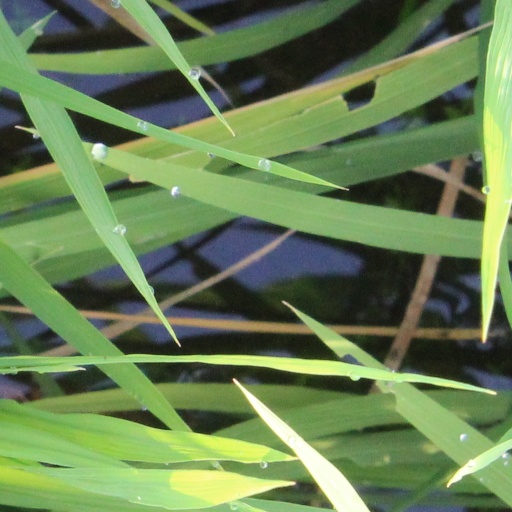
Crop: rice